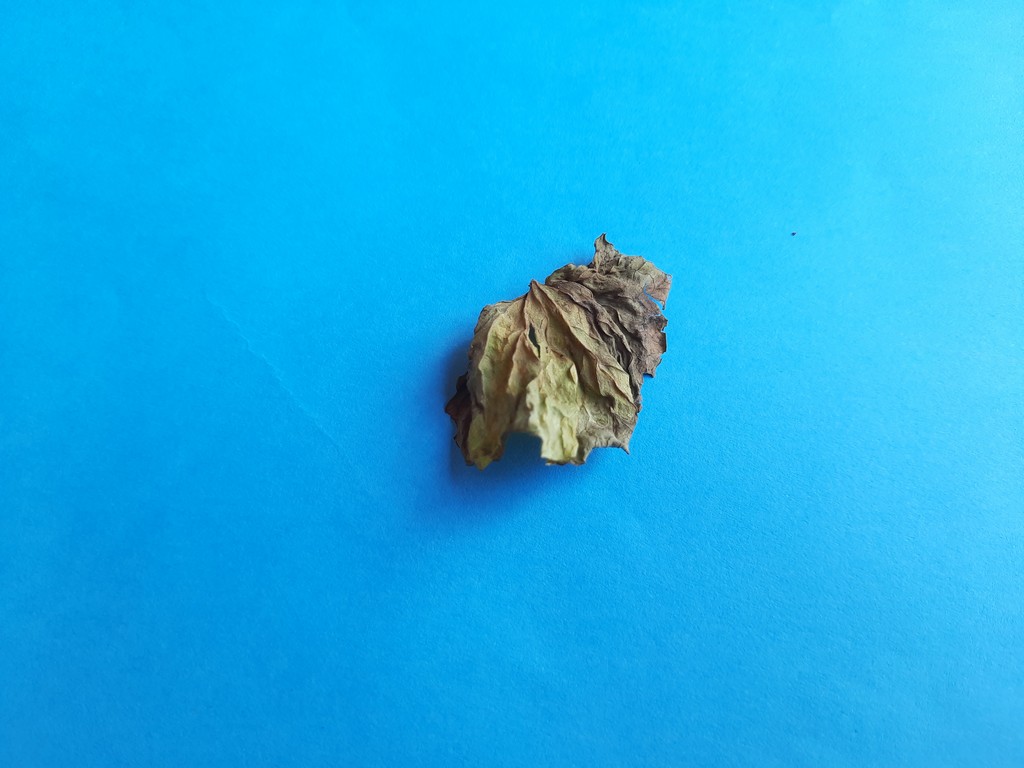
Label: Dried